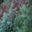
Label: willow_tree